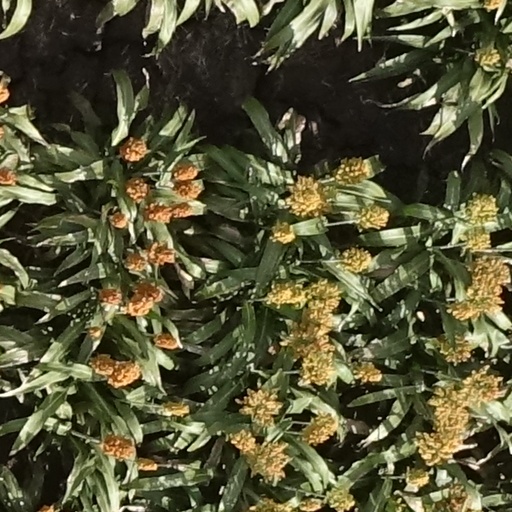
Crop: sorghum